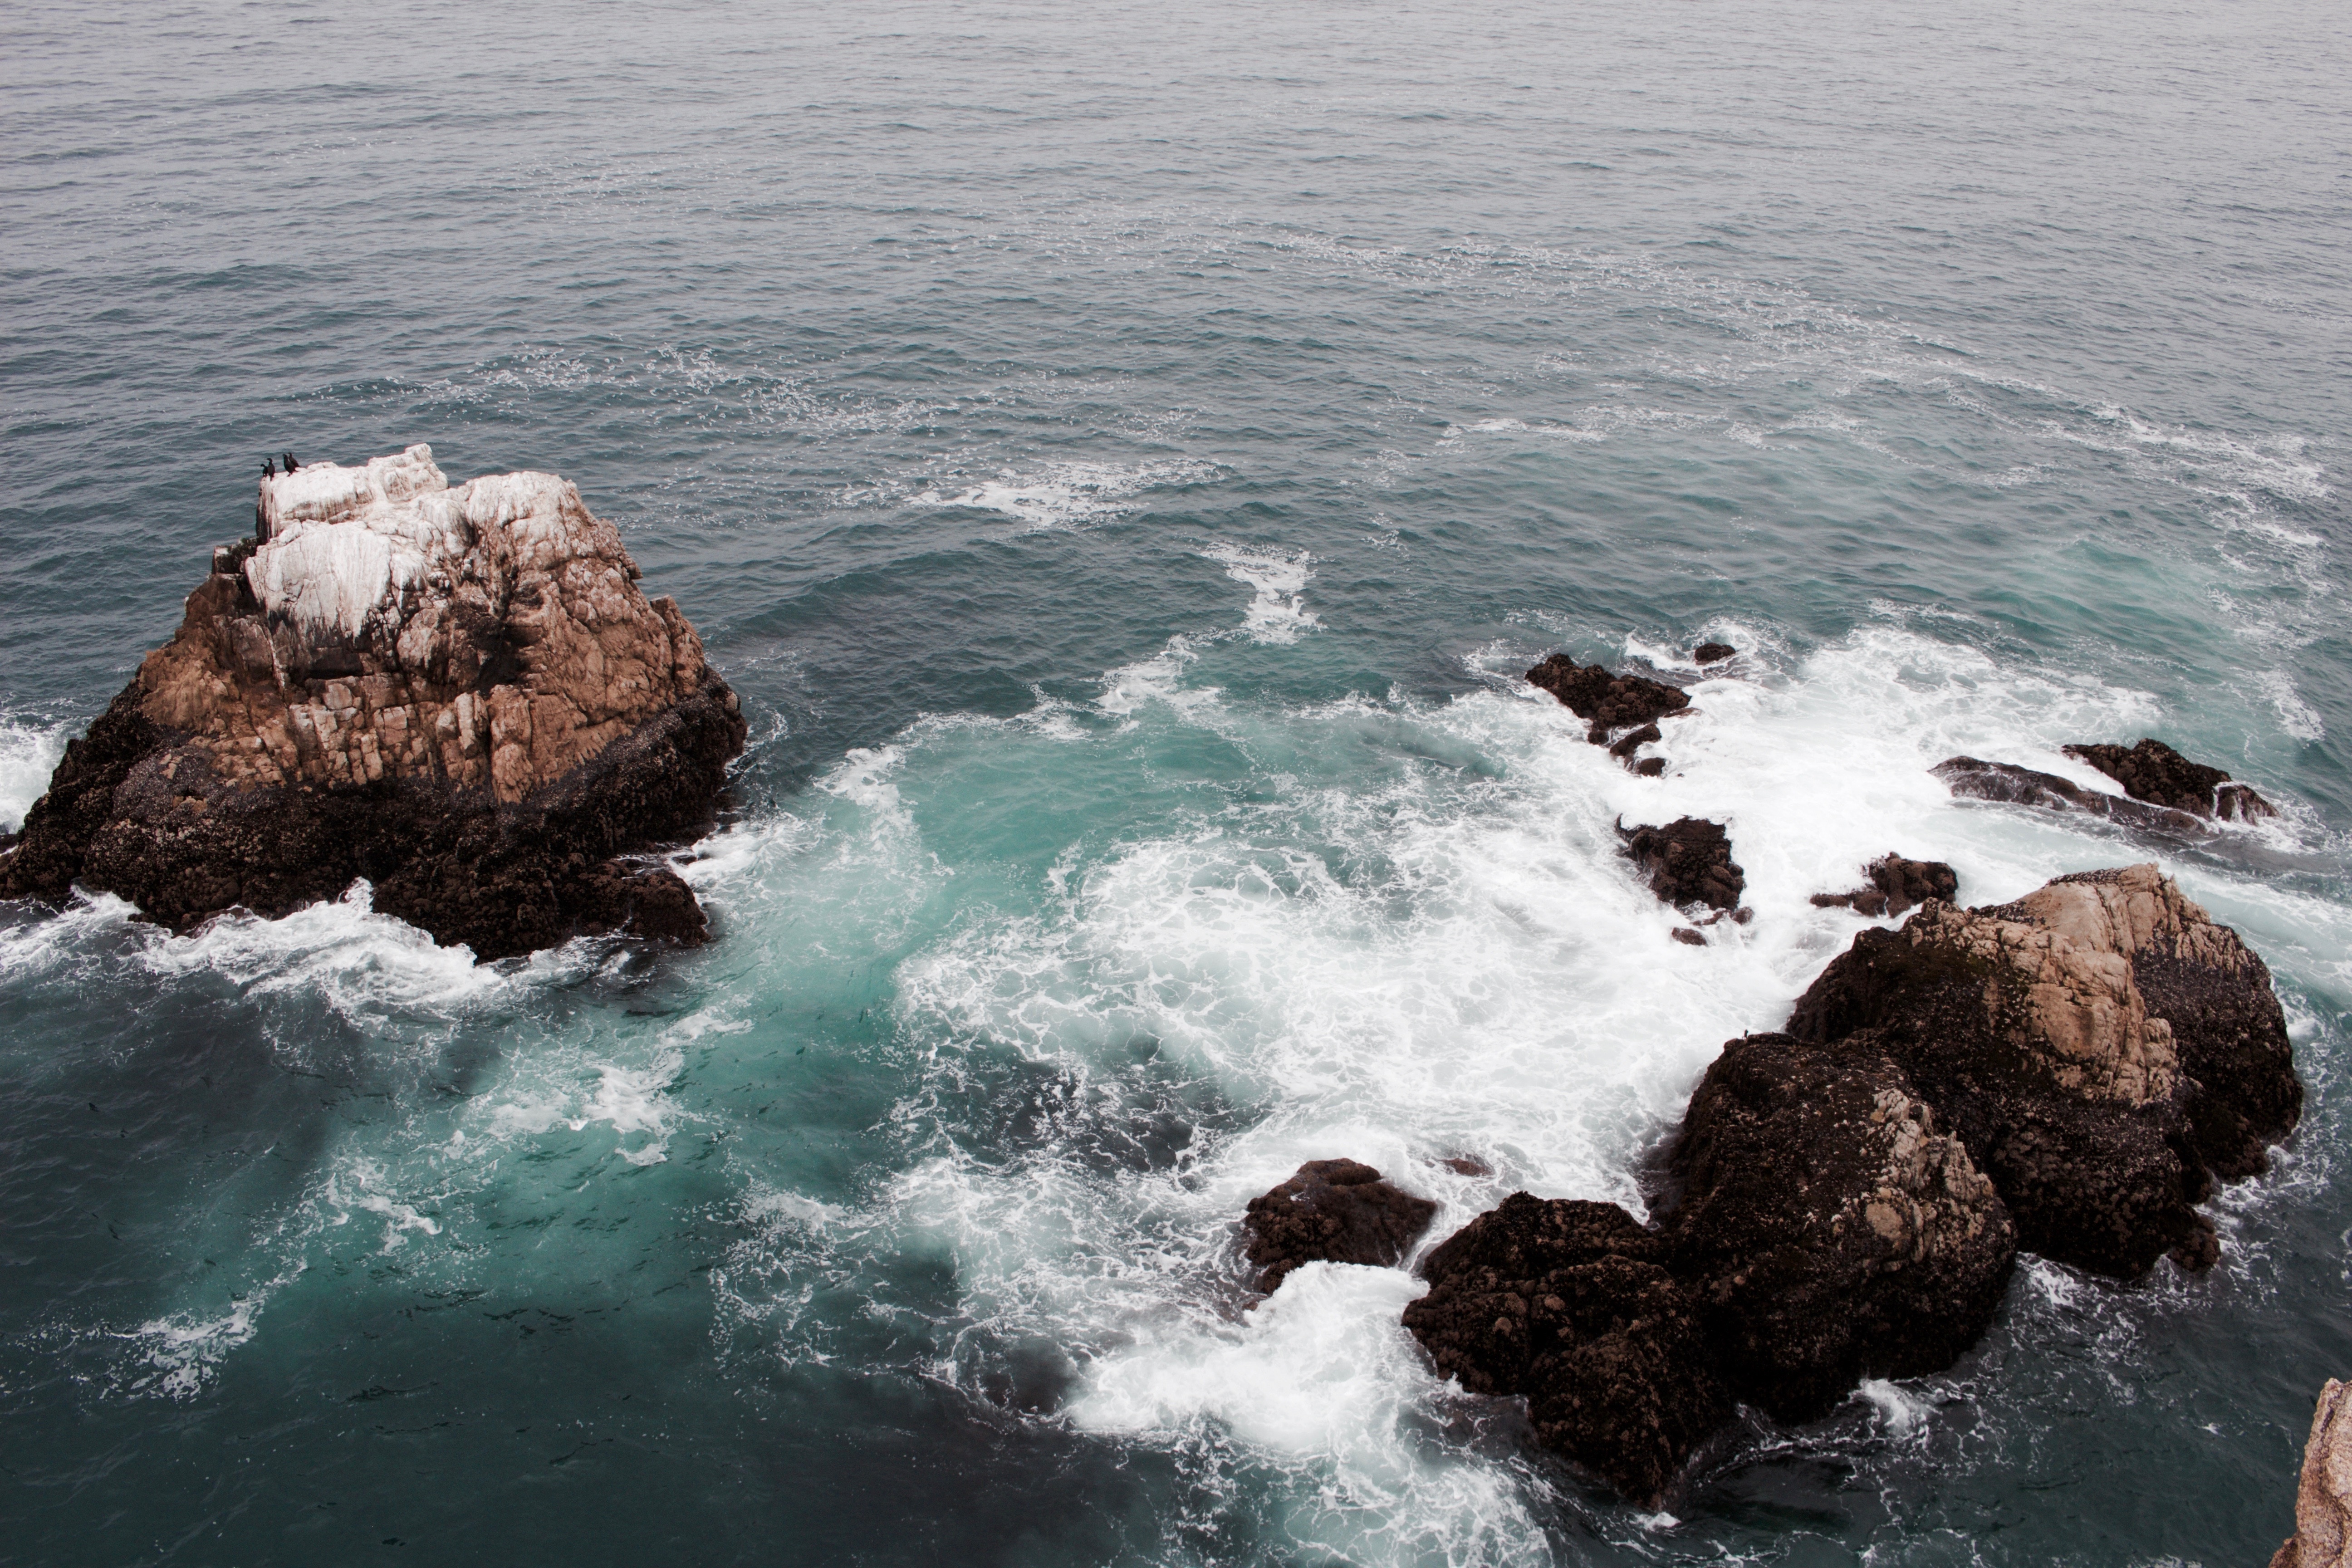
sea, coast, water, rock, ocean, shore, wave, bay, terrain, material, body of water, cape, wind wave